Haim Tukachinsky

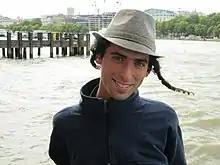

Haim Tukachinsky (Also Haim Zimra Tukachinsky ; November 10, 1987 – September 24, 2018) was an Israeli Jewish Orthodox pianist, composer, conductor and musical director.